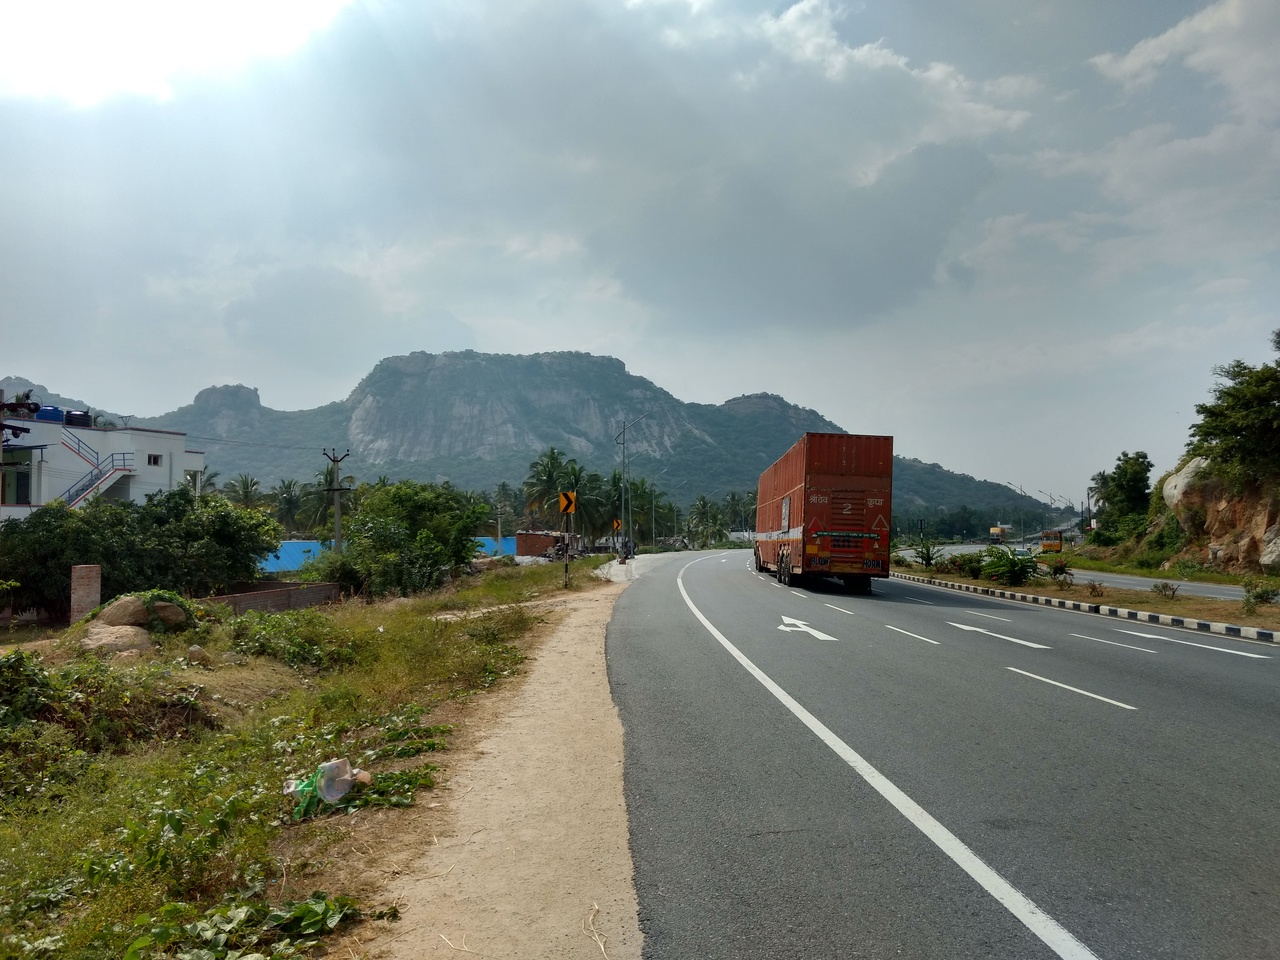
A view of the Chennai-Bangalore Highway near Krishnagiri. The road is part of several national Highway routes